Mellow Mud

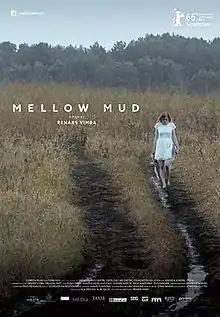

Mellow Mud is a 2016 Latvian drama film by director Renārs Vimba.